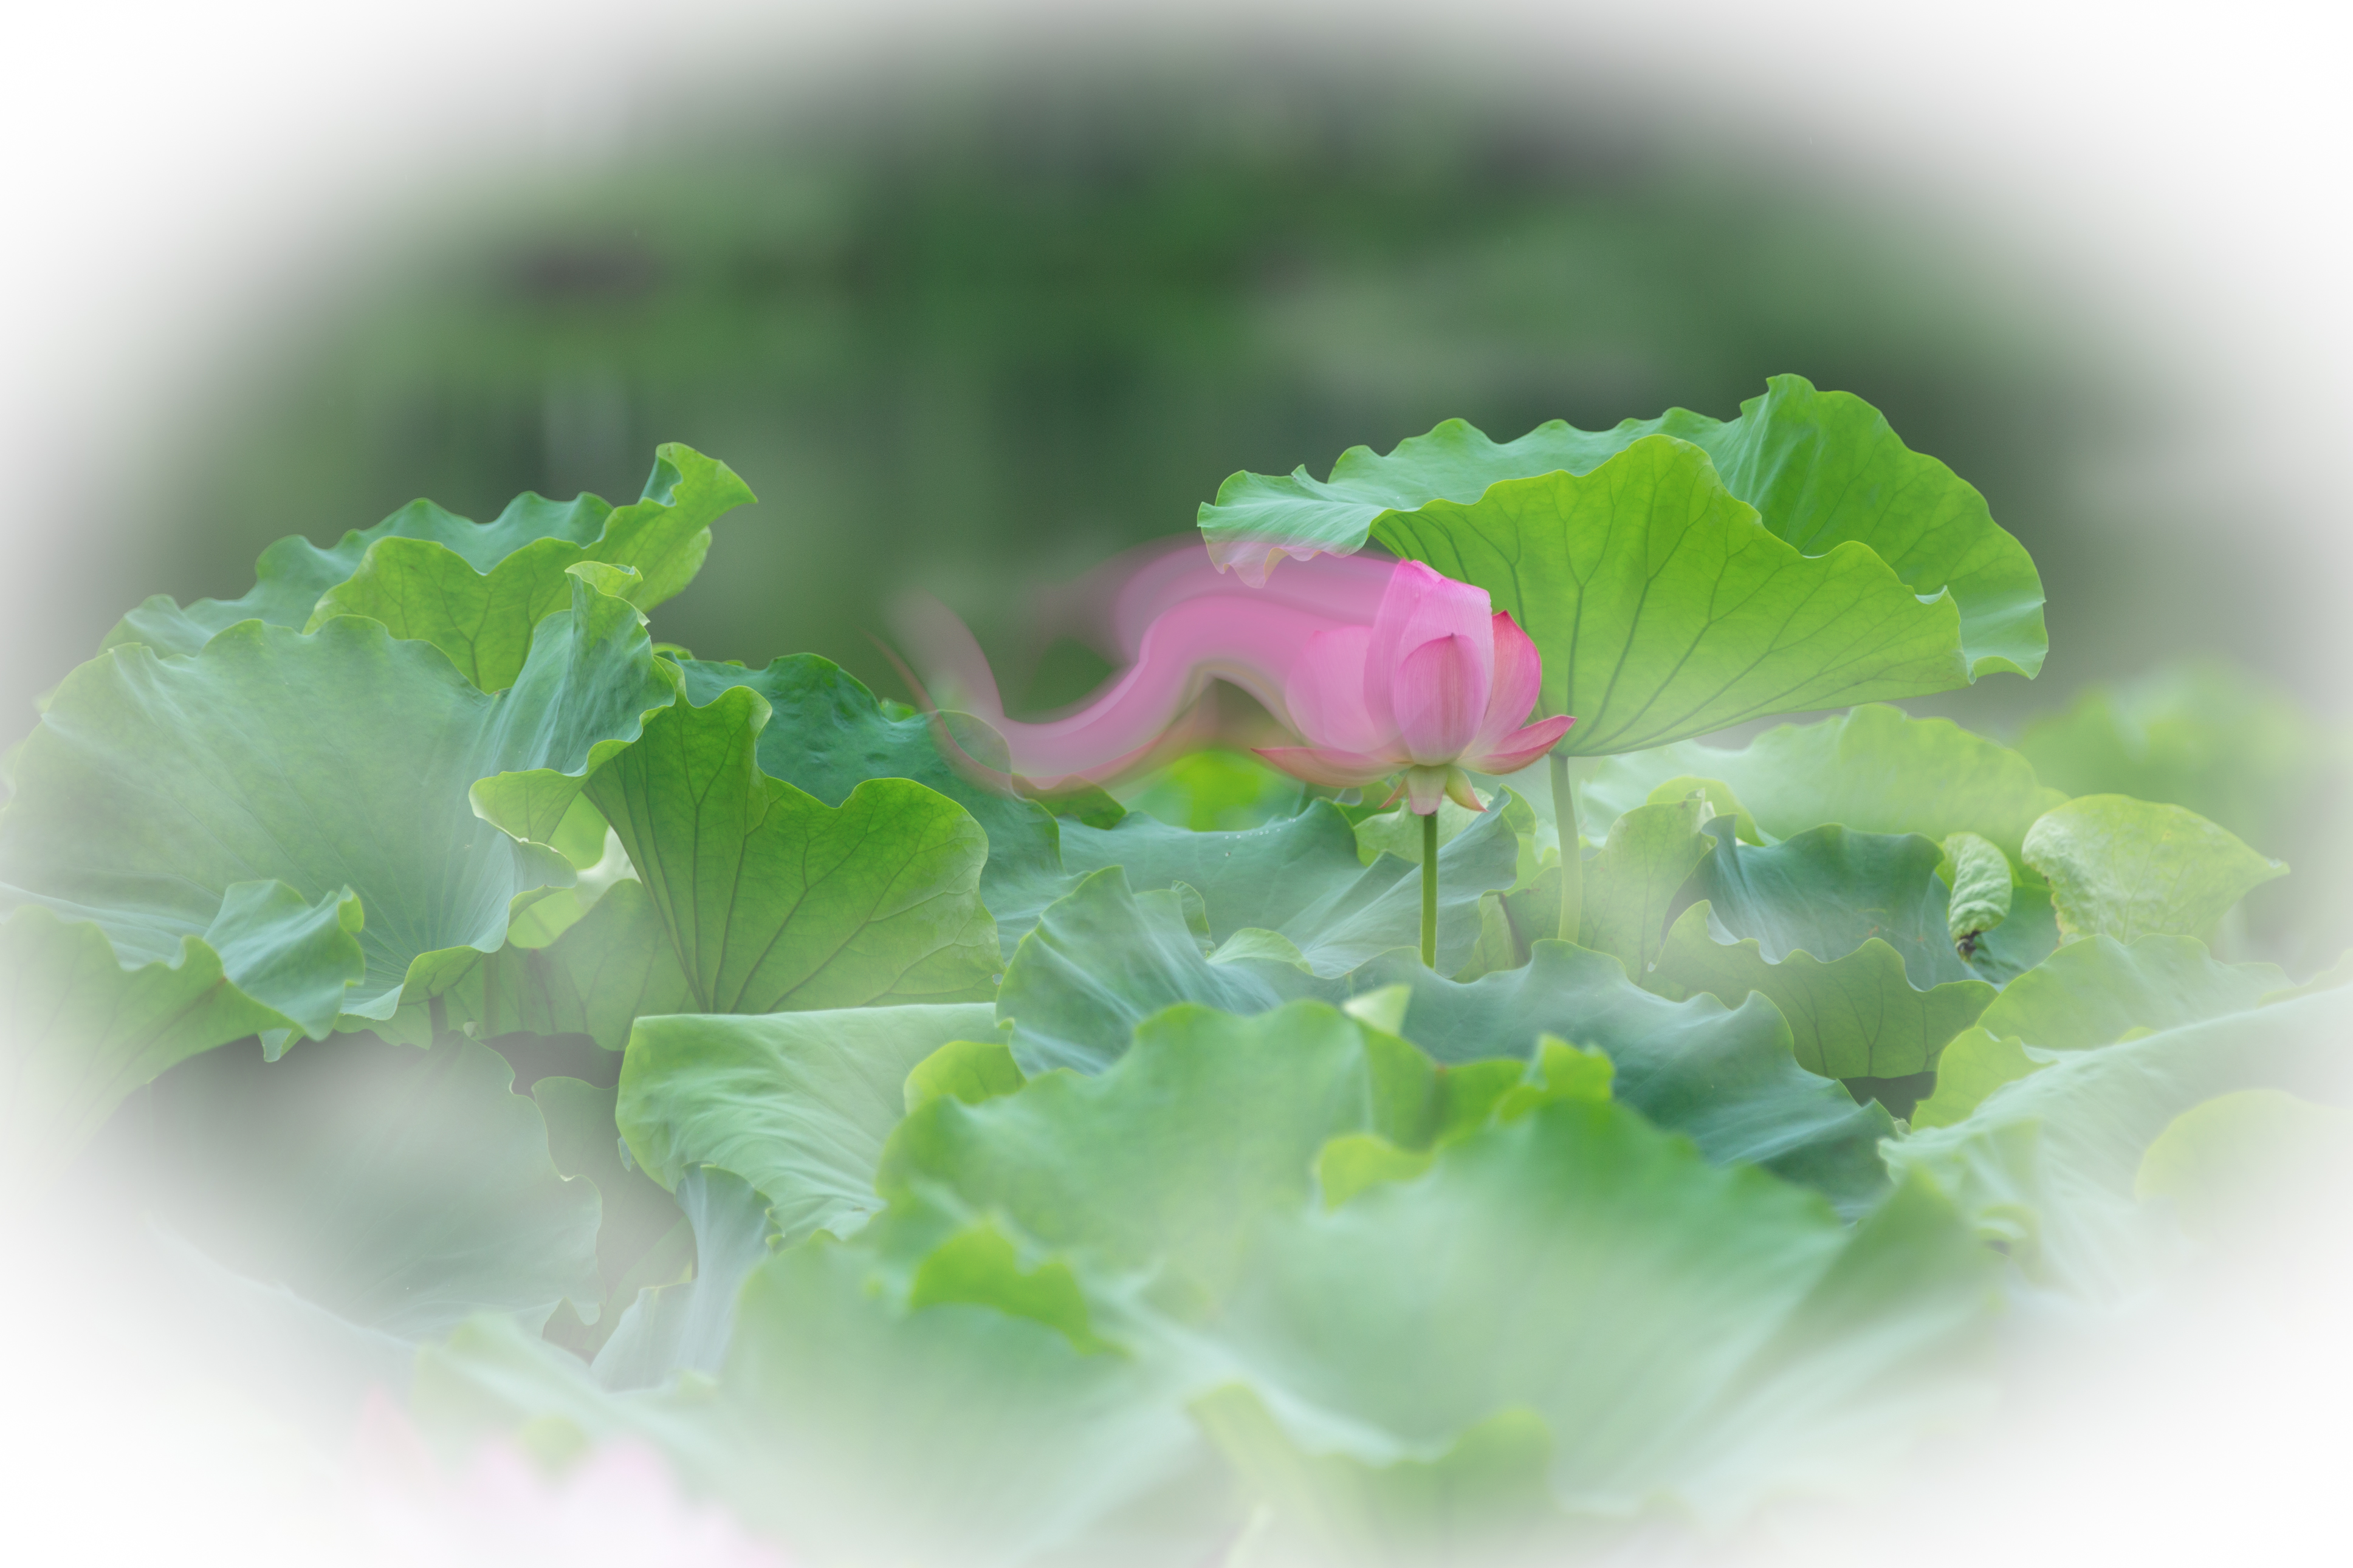
flower, plant, petal, flowering plant, terrestrial plant, annual plant, groundcover, macro photography, grass, herbaceous plant, herb, vegetable, plant stem, liquid, Pedicel, natural landscape, bud, coquelicot